Information science

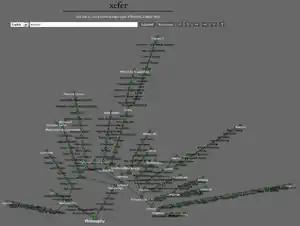
This graph shows links between Wikipedia articles. Information science includes studying how topics relate to each other, and how readers relate concepts to each other.

With the 1950s came increasing awareness of the potential of automatic devices for literature searching and information storage and retrieval. As these concepts grew in magnitude and potential, so did the variety of information science interests. By the 1960s and 70s, there was a move from batch processing to online modes, from mainframe to mini and microcomputers. Additionally, traditional boundaries among disciplines began to fade and many information science scholars joined with other programs. They further made themselves multidisciplinary by incorporating disciplines in the sciences, humanities and social sciences, as well as other professional programs, such as law and medicine in their curriculum.